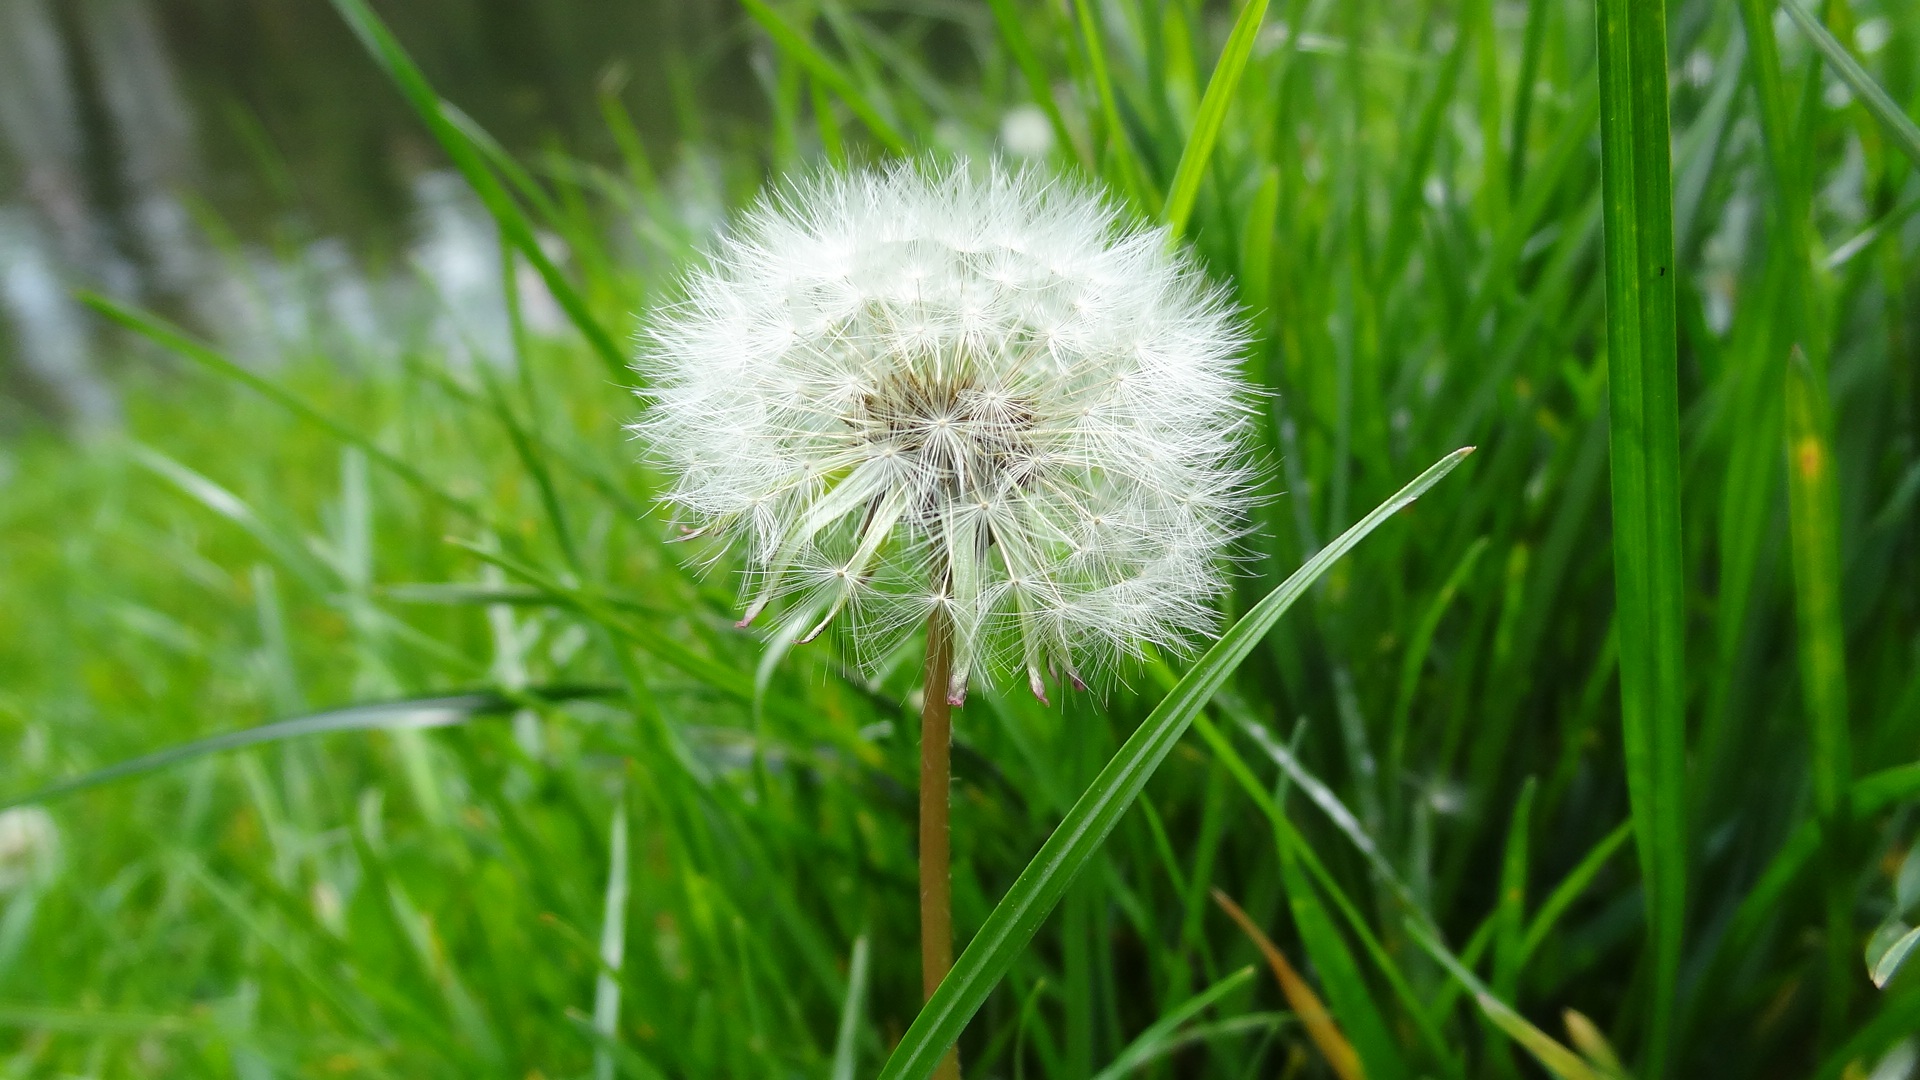
nature, grass, plant, field, lawn, meadow, dandelion, prairie, flower, green, botany, flora, wildflower, close up, grassland, macro photography, flowering plant, daisy family, grass family, plant stem, land plant